Otto Widmann

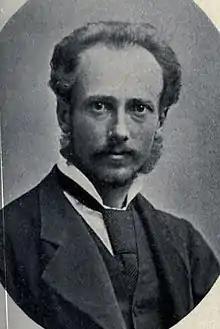
Otto Widmann c. 1883

Otto Widmann (June 15, 1841 – November 26, 1933) was an American ornithologist of German origin who was among the first to document the birds of the Missouri region. He published it in 1907 as a "Preliminary Catalog of the Birds of Missouri" after spending years to accumulate notes that were lost in a fire in 1905. He recorded the now restricted Bachman's sparrow in Missouri.